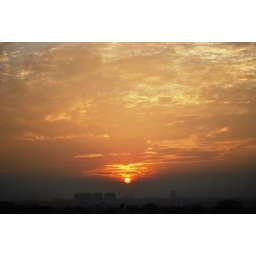
A view of a beautiful sunset near Hebbal lake from my house terrace.